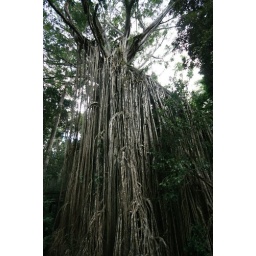
huge curtain fig tree near Yungaburra in Nth Qld